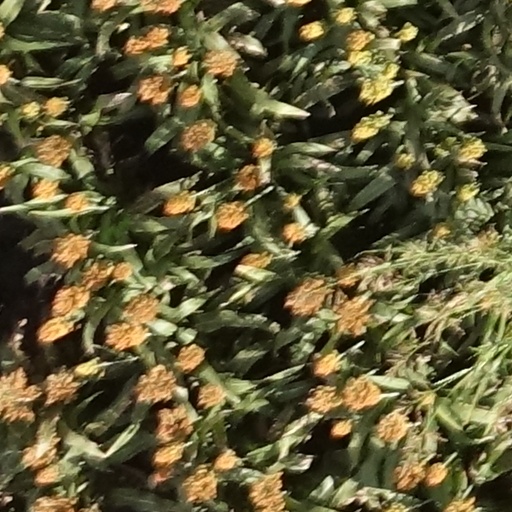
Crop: sorghum